Choshi Electric Railway 700 series

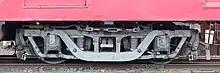
Sumitomo KS-33 bogie on DeHa 701, January 2010

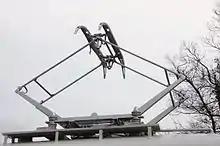
Lozenge-type pantograph on DeHa 702

Two 1942-vintage MoHa 50 EMU cars, MoHa 51 and MoHa 52, were purchased from Ohmi Railway, and were modified at Seibu Railway's workshops in Tokorozawa, Saitama in 1978, becoming DeHa 701 and DeHa 702 respectively. The MoHa 50 EMU cars themselves used the bogies and electrical equipment from former wooden-bodied DeYuWa 101 and 102 mail EMU cars built in March 1928 by Kawasaki Dockyard Co., Ltd. The MoHa 50 cars were originally built as single-cars, but had one cab end removed in 1961. The second cab ends were reinstated on conversion for use on the Choshi Electric Railway. The cars entered revenue service on the Choshi Electric Railway from 5 April 1978.